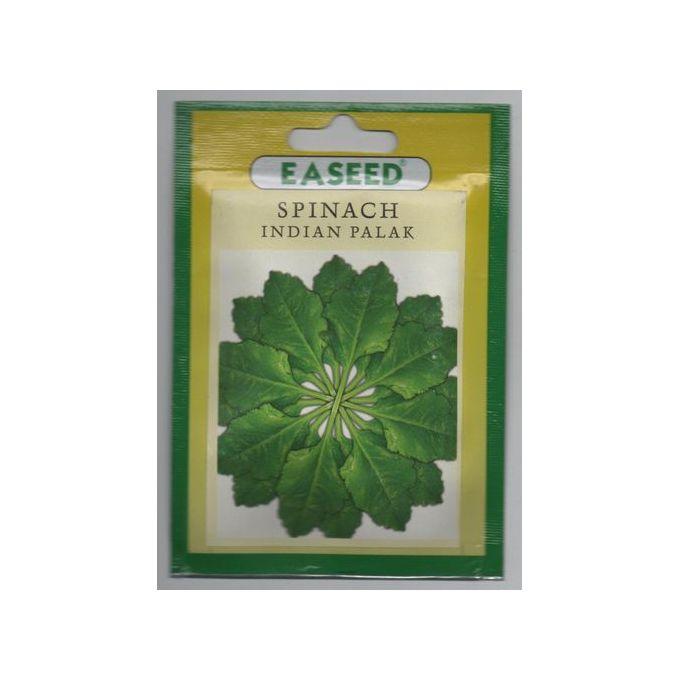
Uwanda ambao ni tambarare na milima ikiwa imezungukwa na uoto wa asili wa aina tofauti tofauti, yakiwemo majani yanayotambaa. maua ya kondeni na miti ambayo nimefupi.